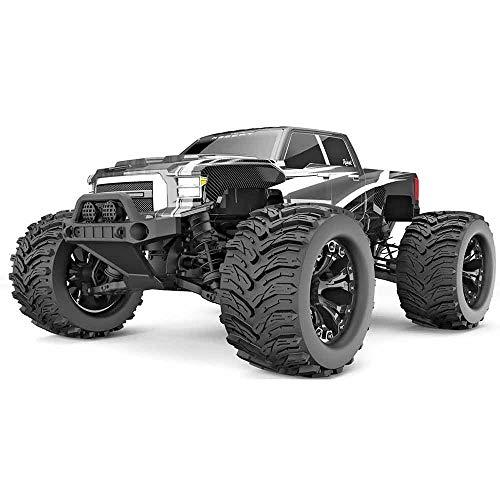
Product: Dukono Pro 1/10 Scale Electric Monster Truck
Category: Toys & Games | Play Vehicles | Vehicle Playsets
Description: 4WD Monster truck w/ High ground clearance chassis, Large monster truck tires, Aluminum body oil filled shocks, front, and rear gear differentials, Ball bearings throughout.
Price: $283.48
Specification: ProductDimensions:18.3x12.8x8.1inches|ItemWeight:7.8pounds|ShippingWeight:7.8pounds(Viewshippingratesandpolicies)|ASIN:B07GL66F38|Itemmodelnumber:DUKONO-PRO-GUNMETAL|Manufacturerrecommendedage:14yearsandup